Virginia's 2nd congressional district

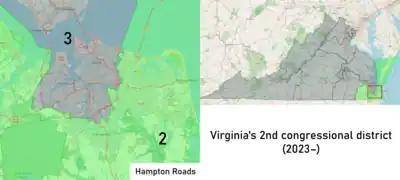
Virginia's 2nd congressional district from January 3, 2023

Virginia's second congressional district is a U.S. congressional district in the Commonwealth of Virginia. It currently encompasses all of the counties of Accomack, Northampton, and Isle of Wight; all of the independent cities of Virginia Beach, Suffolk, and Franklin; part of the independent city of Chesapeake; and part of Southampton County. However, its boundaries have changed greatly over the centuries; it initially encompassed what became West Virginia after the American Civil War. Considered among the nation's most competitive congressional districts, it has been represented by Republican Jen Kiggans since 2023.